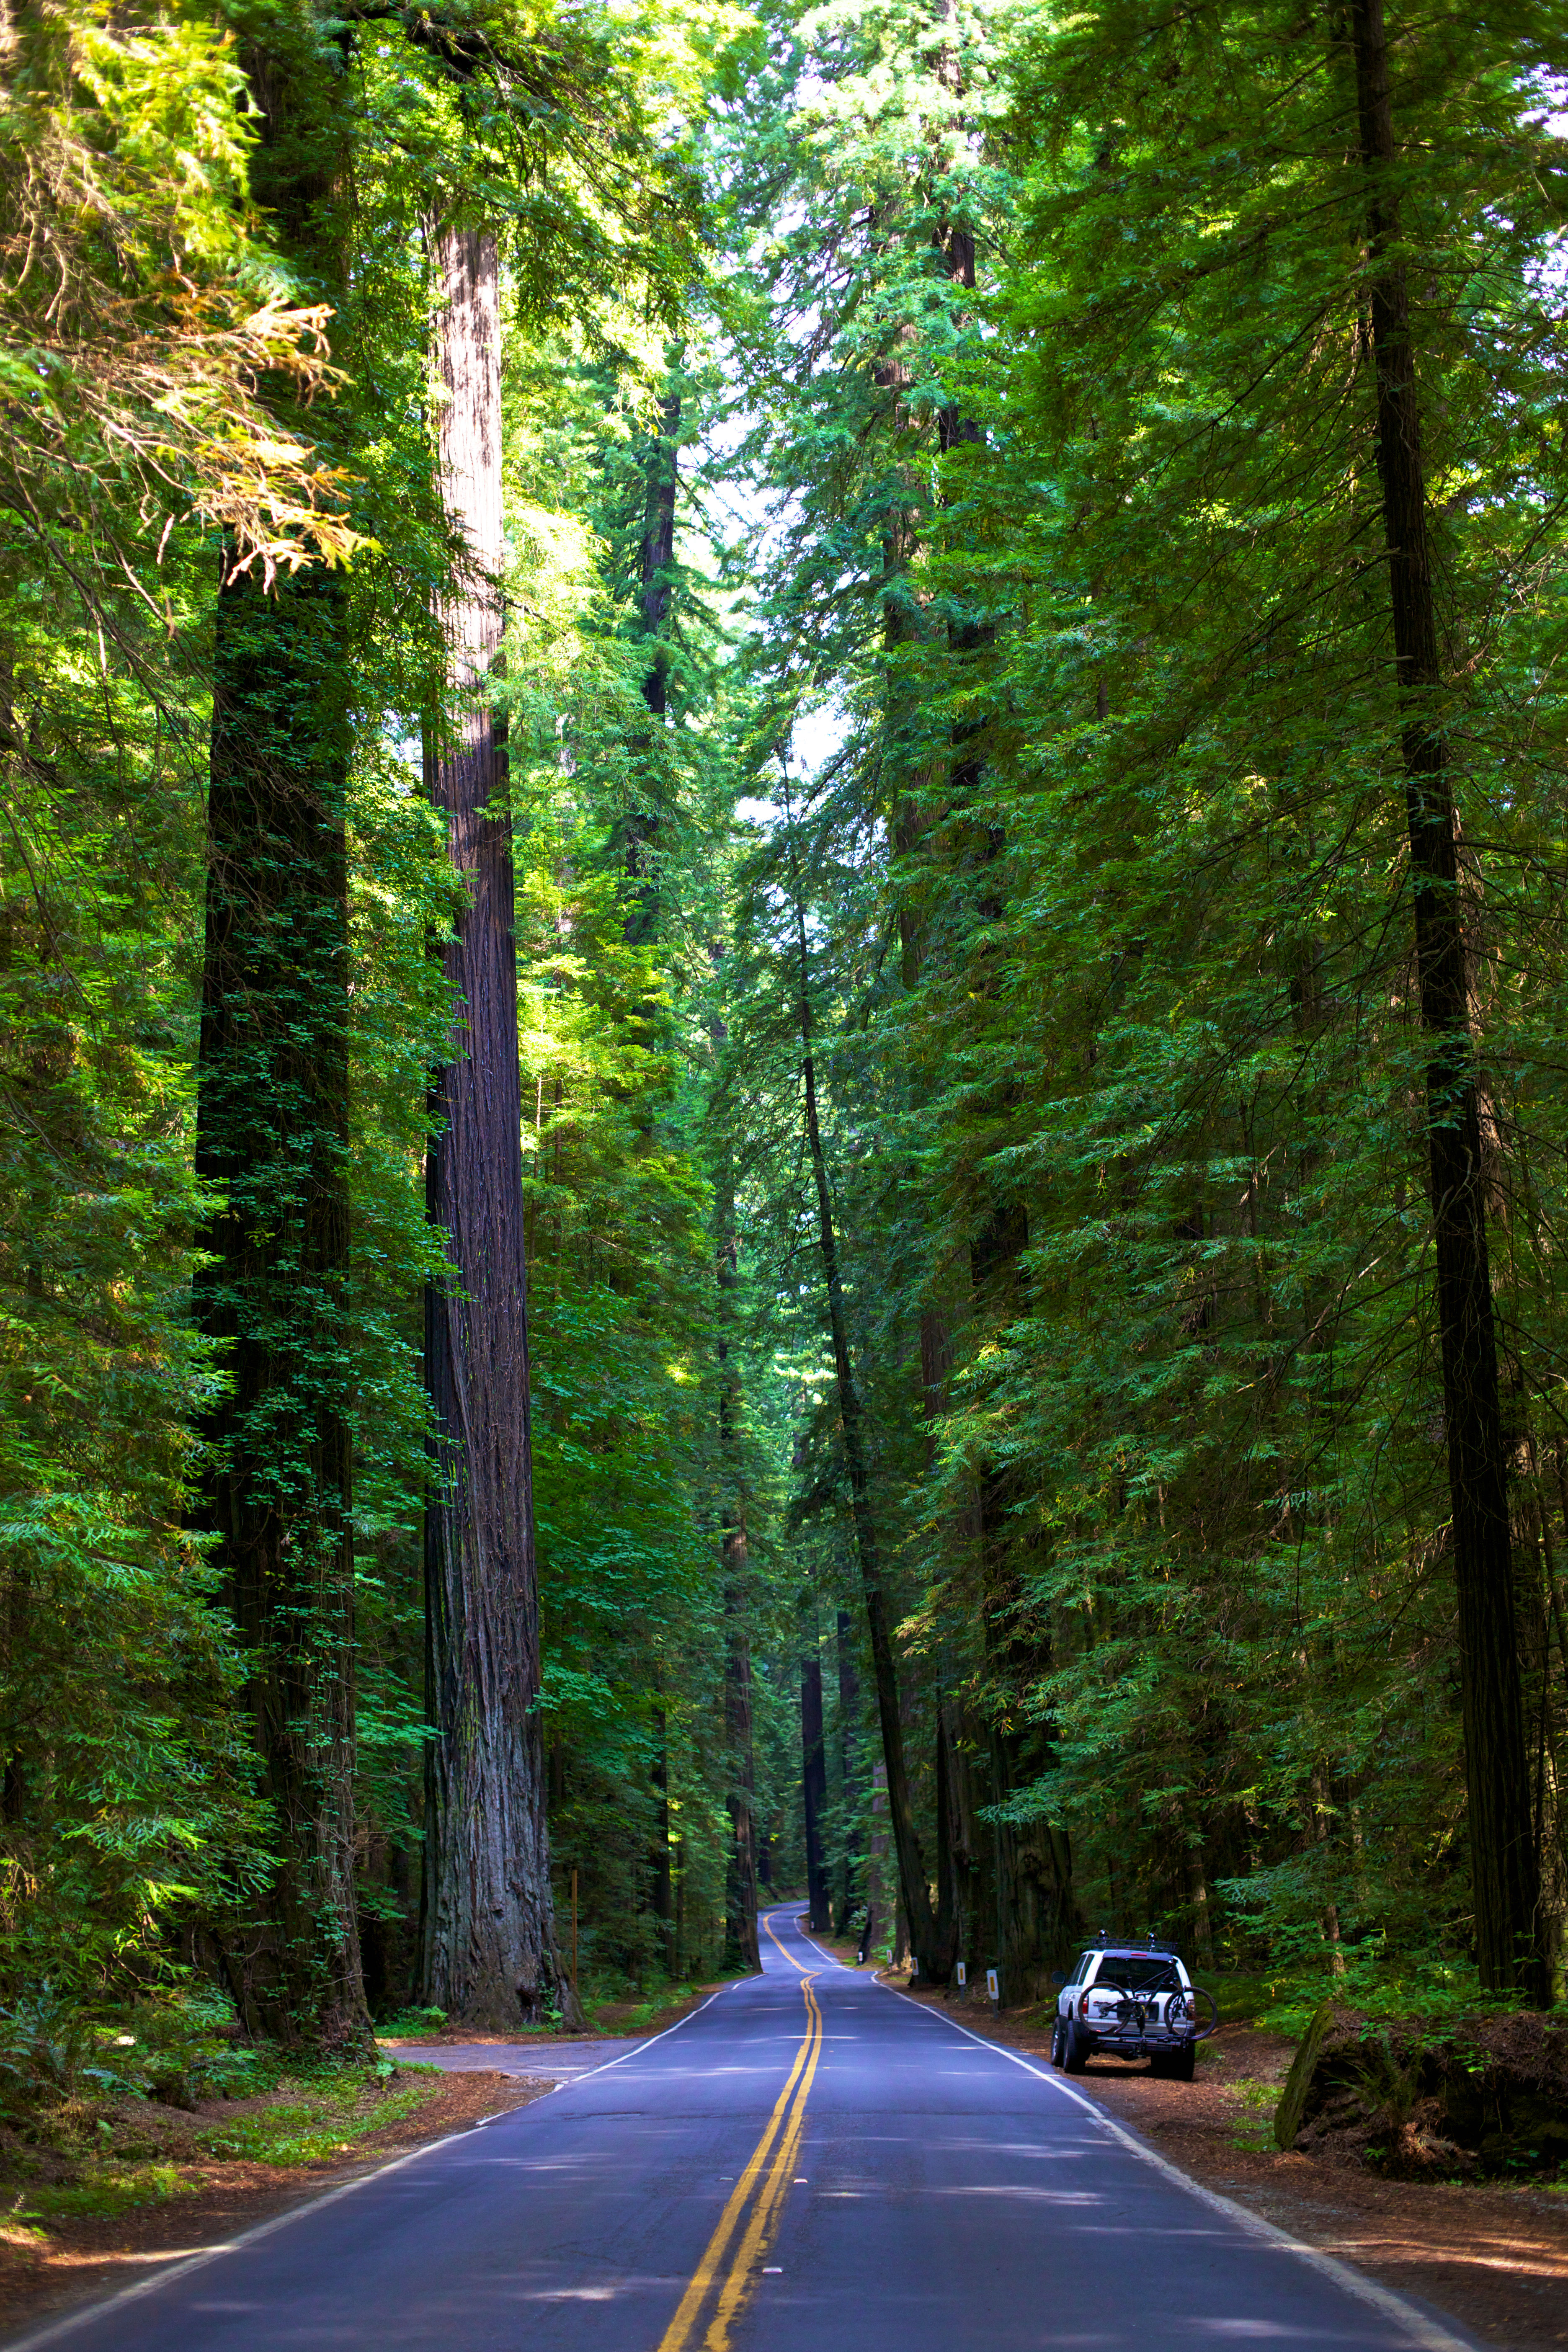
tree, nature, forest, wilderness, plant, road, trail, sunlight, leaf, driving, green, red, natural, autumn, canon, park, trip, california, trees, woods, national, eos, cool image, deciduous, mark, ii, 5d, woodland, habitat, i, ecosystem, yeti, 4runner, sb95, biome, old growth forest, natural environment, woody plant, temperate broadleaf and mixed forest, temperate coniferous forest, land plant